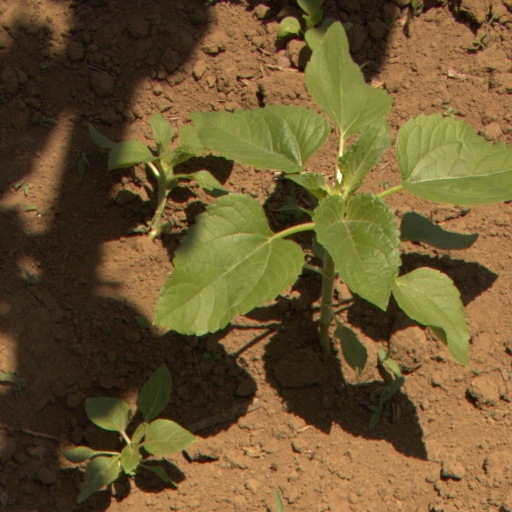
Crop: Jerusalem artichoke